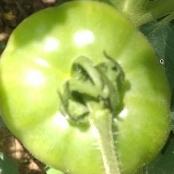
Crop: Tomato
Condition: healthy-fruit